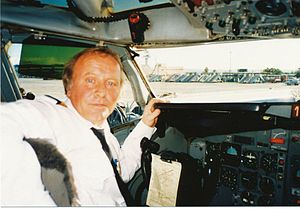
Nødsituationen i Kastrup den 1. maj 1984
Bengt Eriksson efter en landing på Palma de Mallorca 1987
Nødsituationen i Kastrup den 1. maj 1984 var en hændelse med et Boeing 720 fly fra Conair fra Málaga til København, der fik problemer og var tæt på at havarere.